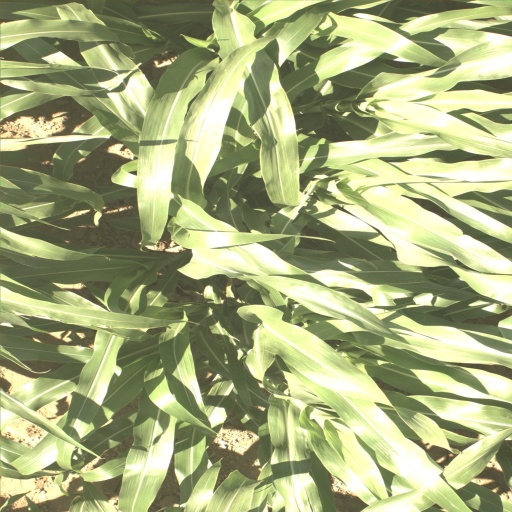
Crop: sorghum